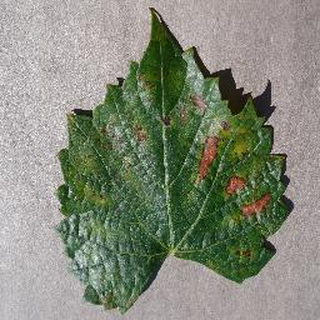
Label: grape_esca_black_measles